Armenians in Bulgaria

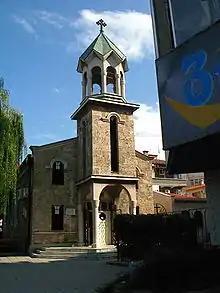
Armenian Apostolic church in Burgas, Bulgaria

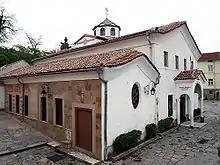
Armenian Apostolic church St. George in Plovdiv, Bulgaria

The Armenians and their historical faith were an inspiration for noted Bulgarian poet Peyo Yavorov to write one of his most recognizable works, the poem "Armentsi" ("Armenians"), describing the Armenians as 'forlorn exiles, a miserable fragment; of an ever-brave martyr-people; little children of a troubled slavewoman-mother; and victims of a legendarily great feat':